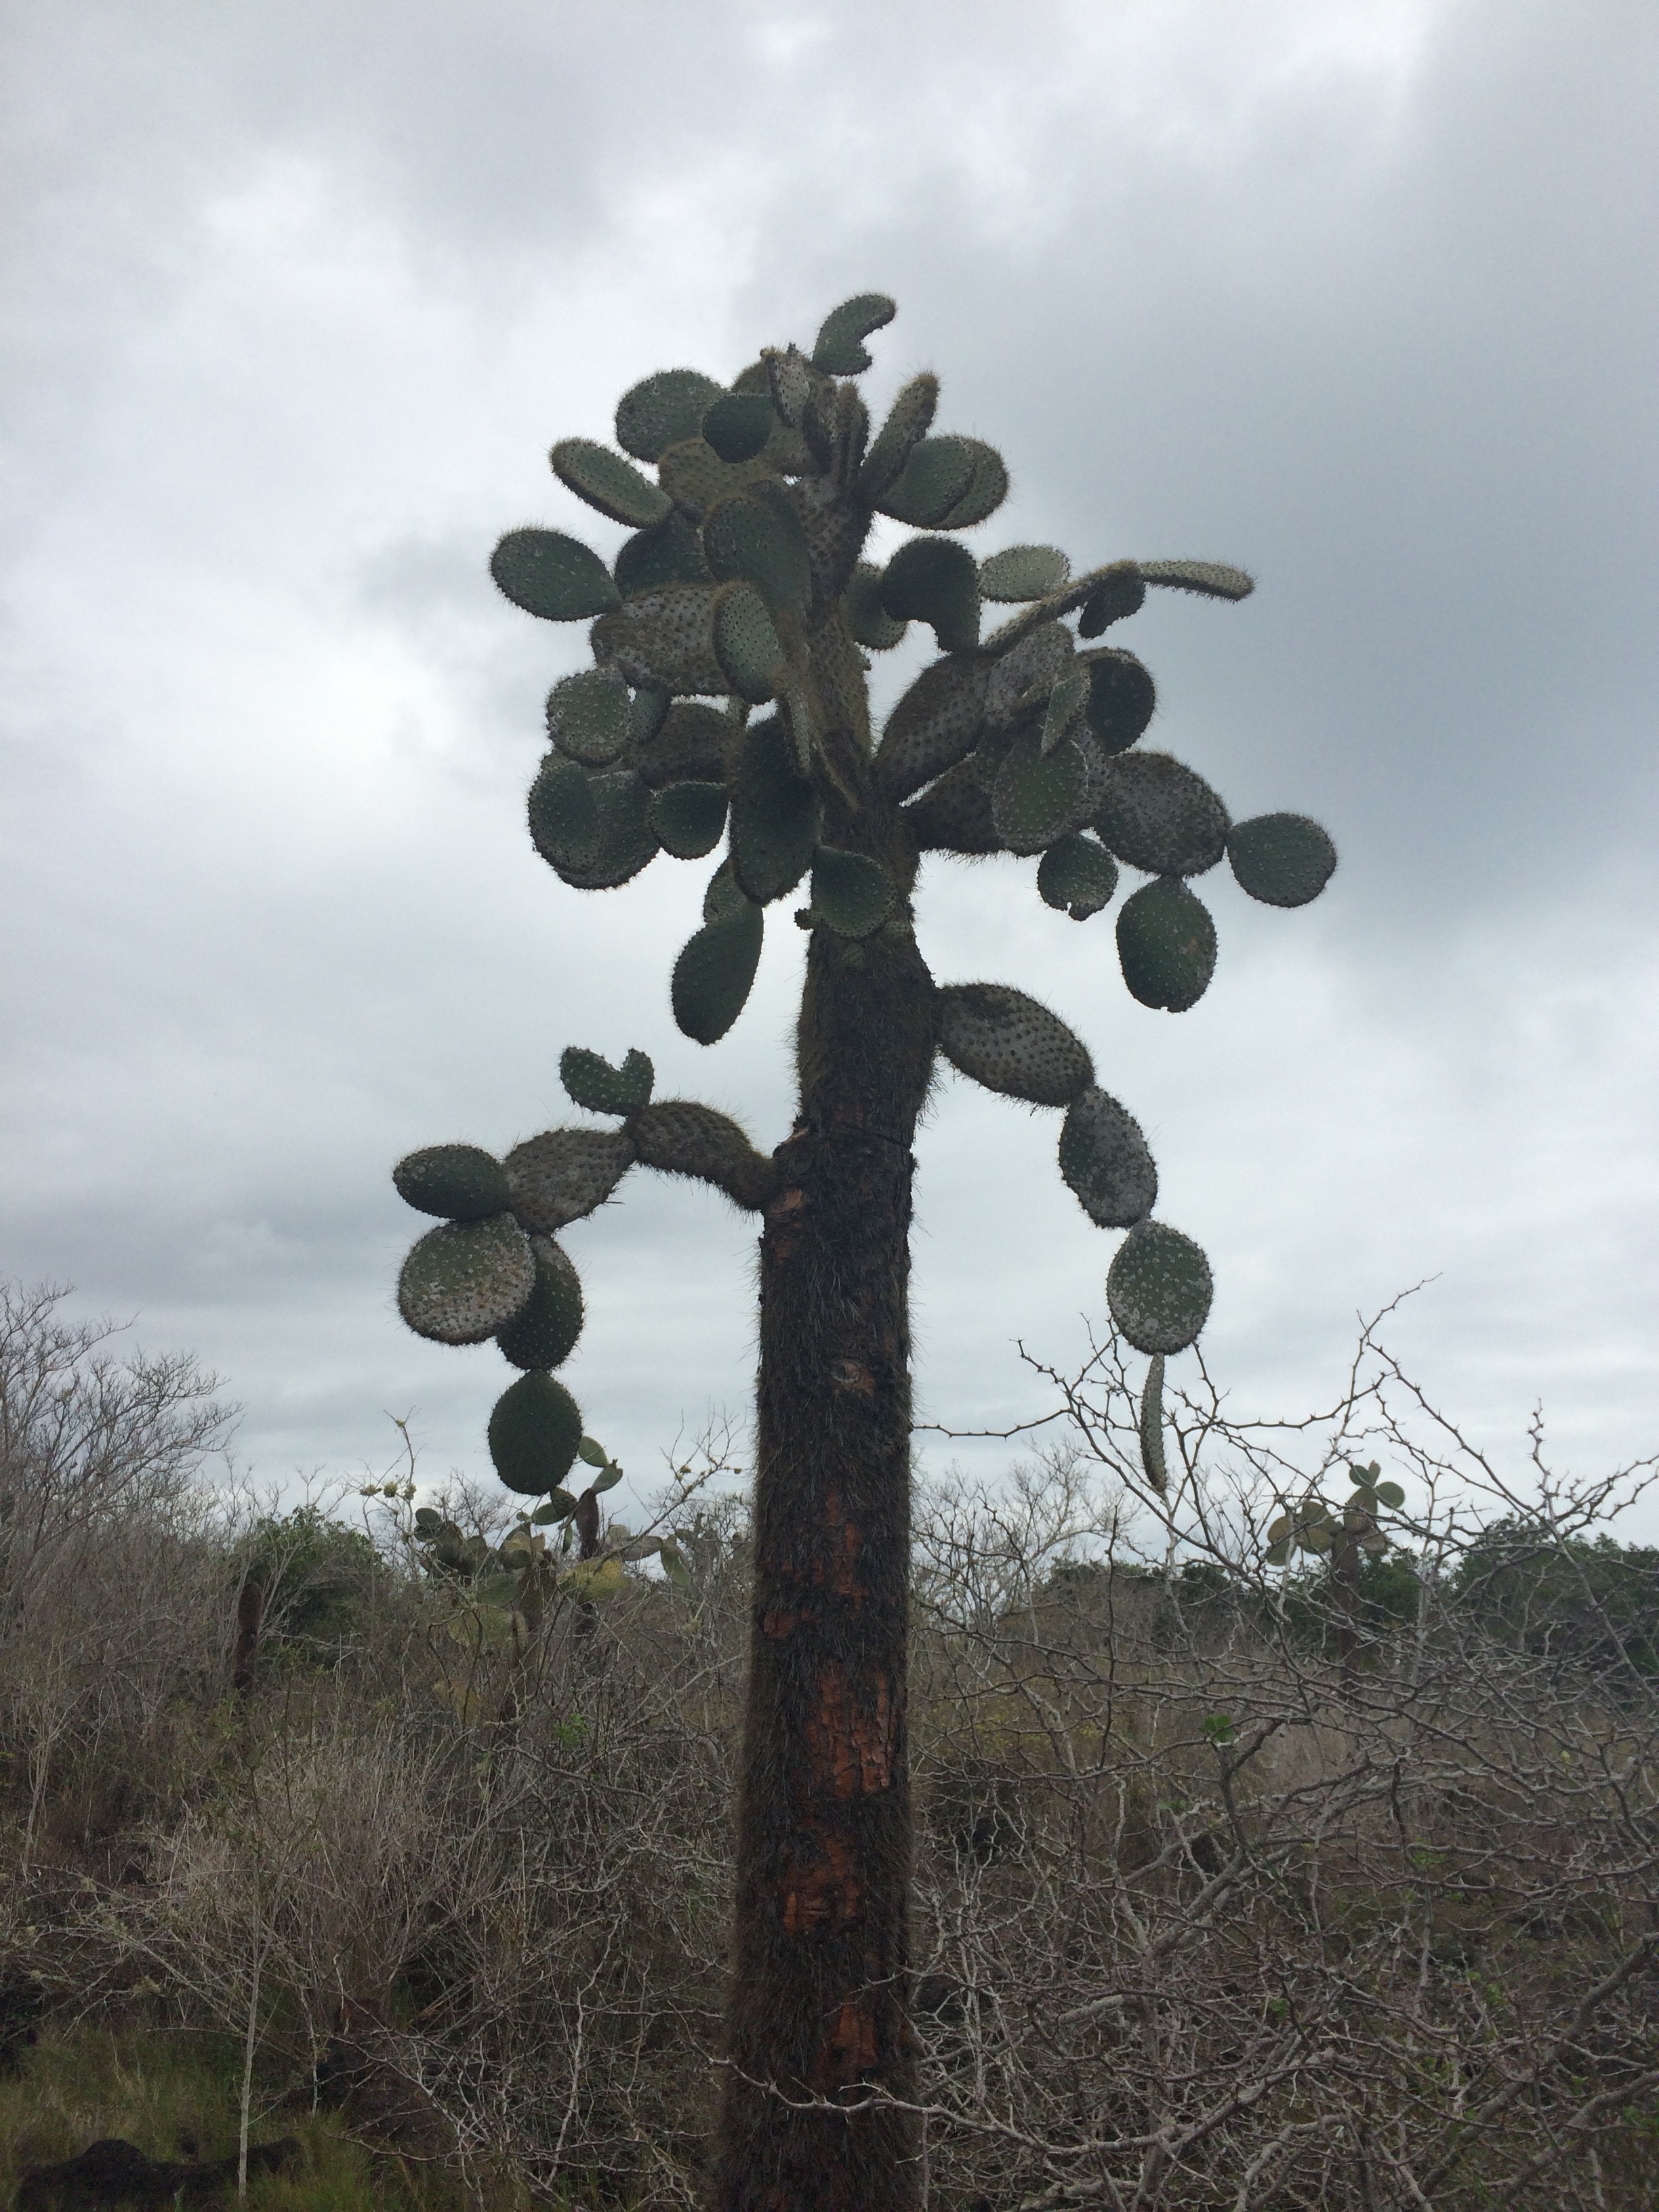
tree, branch, plant, flower, wind, botany, flora, flowering plant, woody plant, land plant, arecales